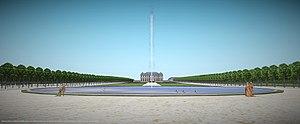
Château d'Orly au début du XVIIIe siècle, vue depuis la demi-lune sur le château.
Orly est une commune française de la banlieue sud de Paris située dans le département du Val-de-Marne en région Île-de-France.